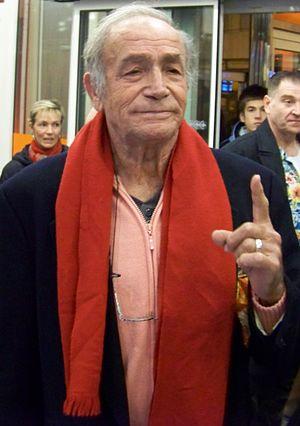
Venantino Venantini aux 22èmes Rencontres Cinématographiques de Cannes.
J'ai toujours rêvé d'être un gangster est un film français, réalisé par Samuel Benchetrit et sorti le 26 mars 2008.